Jerry Lee Lewis

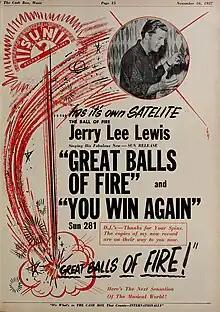
"Cash Box" advertisement, November 16, 1957

In November 1956, Lewis traveled to Memphis to audition for Sun Records. Label owner Sam Phillips was in Florida, but producer and engineer Jack Clement recorded Lewis's rendition of Ray Price's "Crazy Arms" and his own composition "End of the Road". In December 1956, Lewis began recording prolifically as a solo artist and as a session musician for other Sun artists, including Carl Perkins and Johnny Cash. His distinctive piano playing can be heard on many tracks recorded at Sun in late 1956 and early 1957, including Carl Perkins's "Matchbox", "Your True Love", and "Put Your Cat Clothes On", and Billy Lee Riley's "Flyin' Saucers Rock'n'Roll".